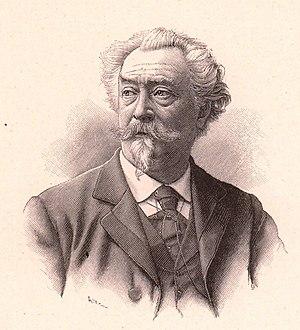
Portrait du sculpteur français Henri Allouard (1844-1929)
Henri Émile Allouard, dit Henri Allouard, né à Paris le 11 juillet 1844 et mort à Paris 15ᵉ le 12 août 1929, est un peintre et sculpteur français.